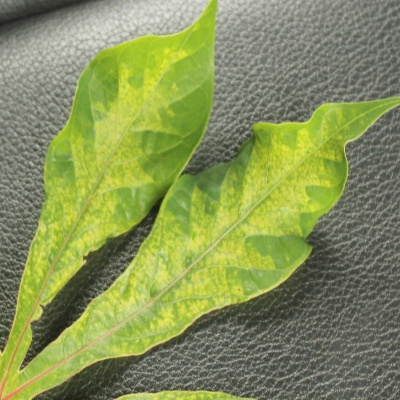
Crop: Cassava
Condition: mosaic